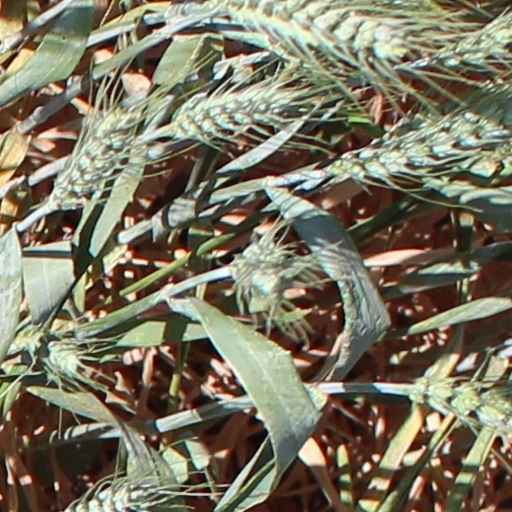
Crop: wheat